Darren Fletcher

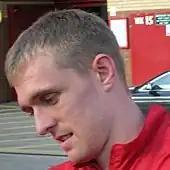
Fletcher in September 2009

In the Champions League semi-final second leg against Arsenal on 5 May 2009, Fletcher was sent off, ruling him out of the Champions League Final. Manchester United appealed to UEFA to have the red card overturned on compassionate grounds on 7 May 2009, but this was rejected on 11 May. Then-Inter Milan coach José Mourinho commented on his absence: "Fletcher is more important than people think ... he 'eats' opponents in defensive transition. I believe Xavi and Andrés Iniesta are happy Fletch is not playing."